Periventricular leukomalacia

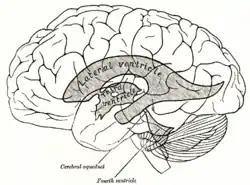
Drawing of the lateral and third ventricles of the brain. Periventricular leukomalacia involves death of the white matter surrounding the lateral ventricles in fetuses and infants. (Image from "Gray's Anatomy", 1918 edition)

Periventricular leukomalacia (PVL) is a form of white-matter brain injury, characterized by the necrosis (more often coagulation) of white matter near the lateral ventricles. It can affect newborns and (less commonly) fetuses; premature infants are at the greatest risk of neonatal encephalopathy which may lead to this condition. Affected individuals generally exhibit motor control problems or other developmental delays, and they often develop cerebral palsy or epilepsy later in life. The white matter in preterm born children is particularly vulnerable during the third trimester of pregnancy when white matter developing takes place and the myelination process starts around 30 weeks of gestational age.